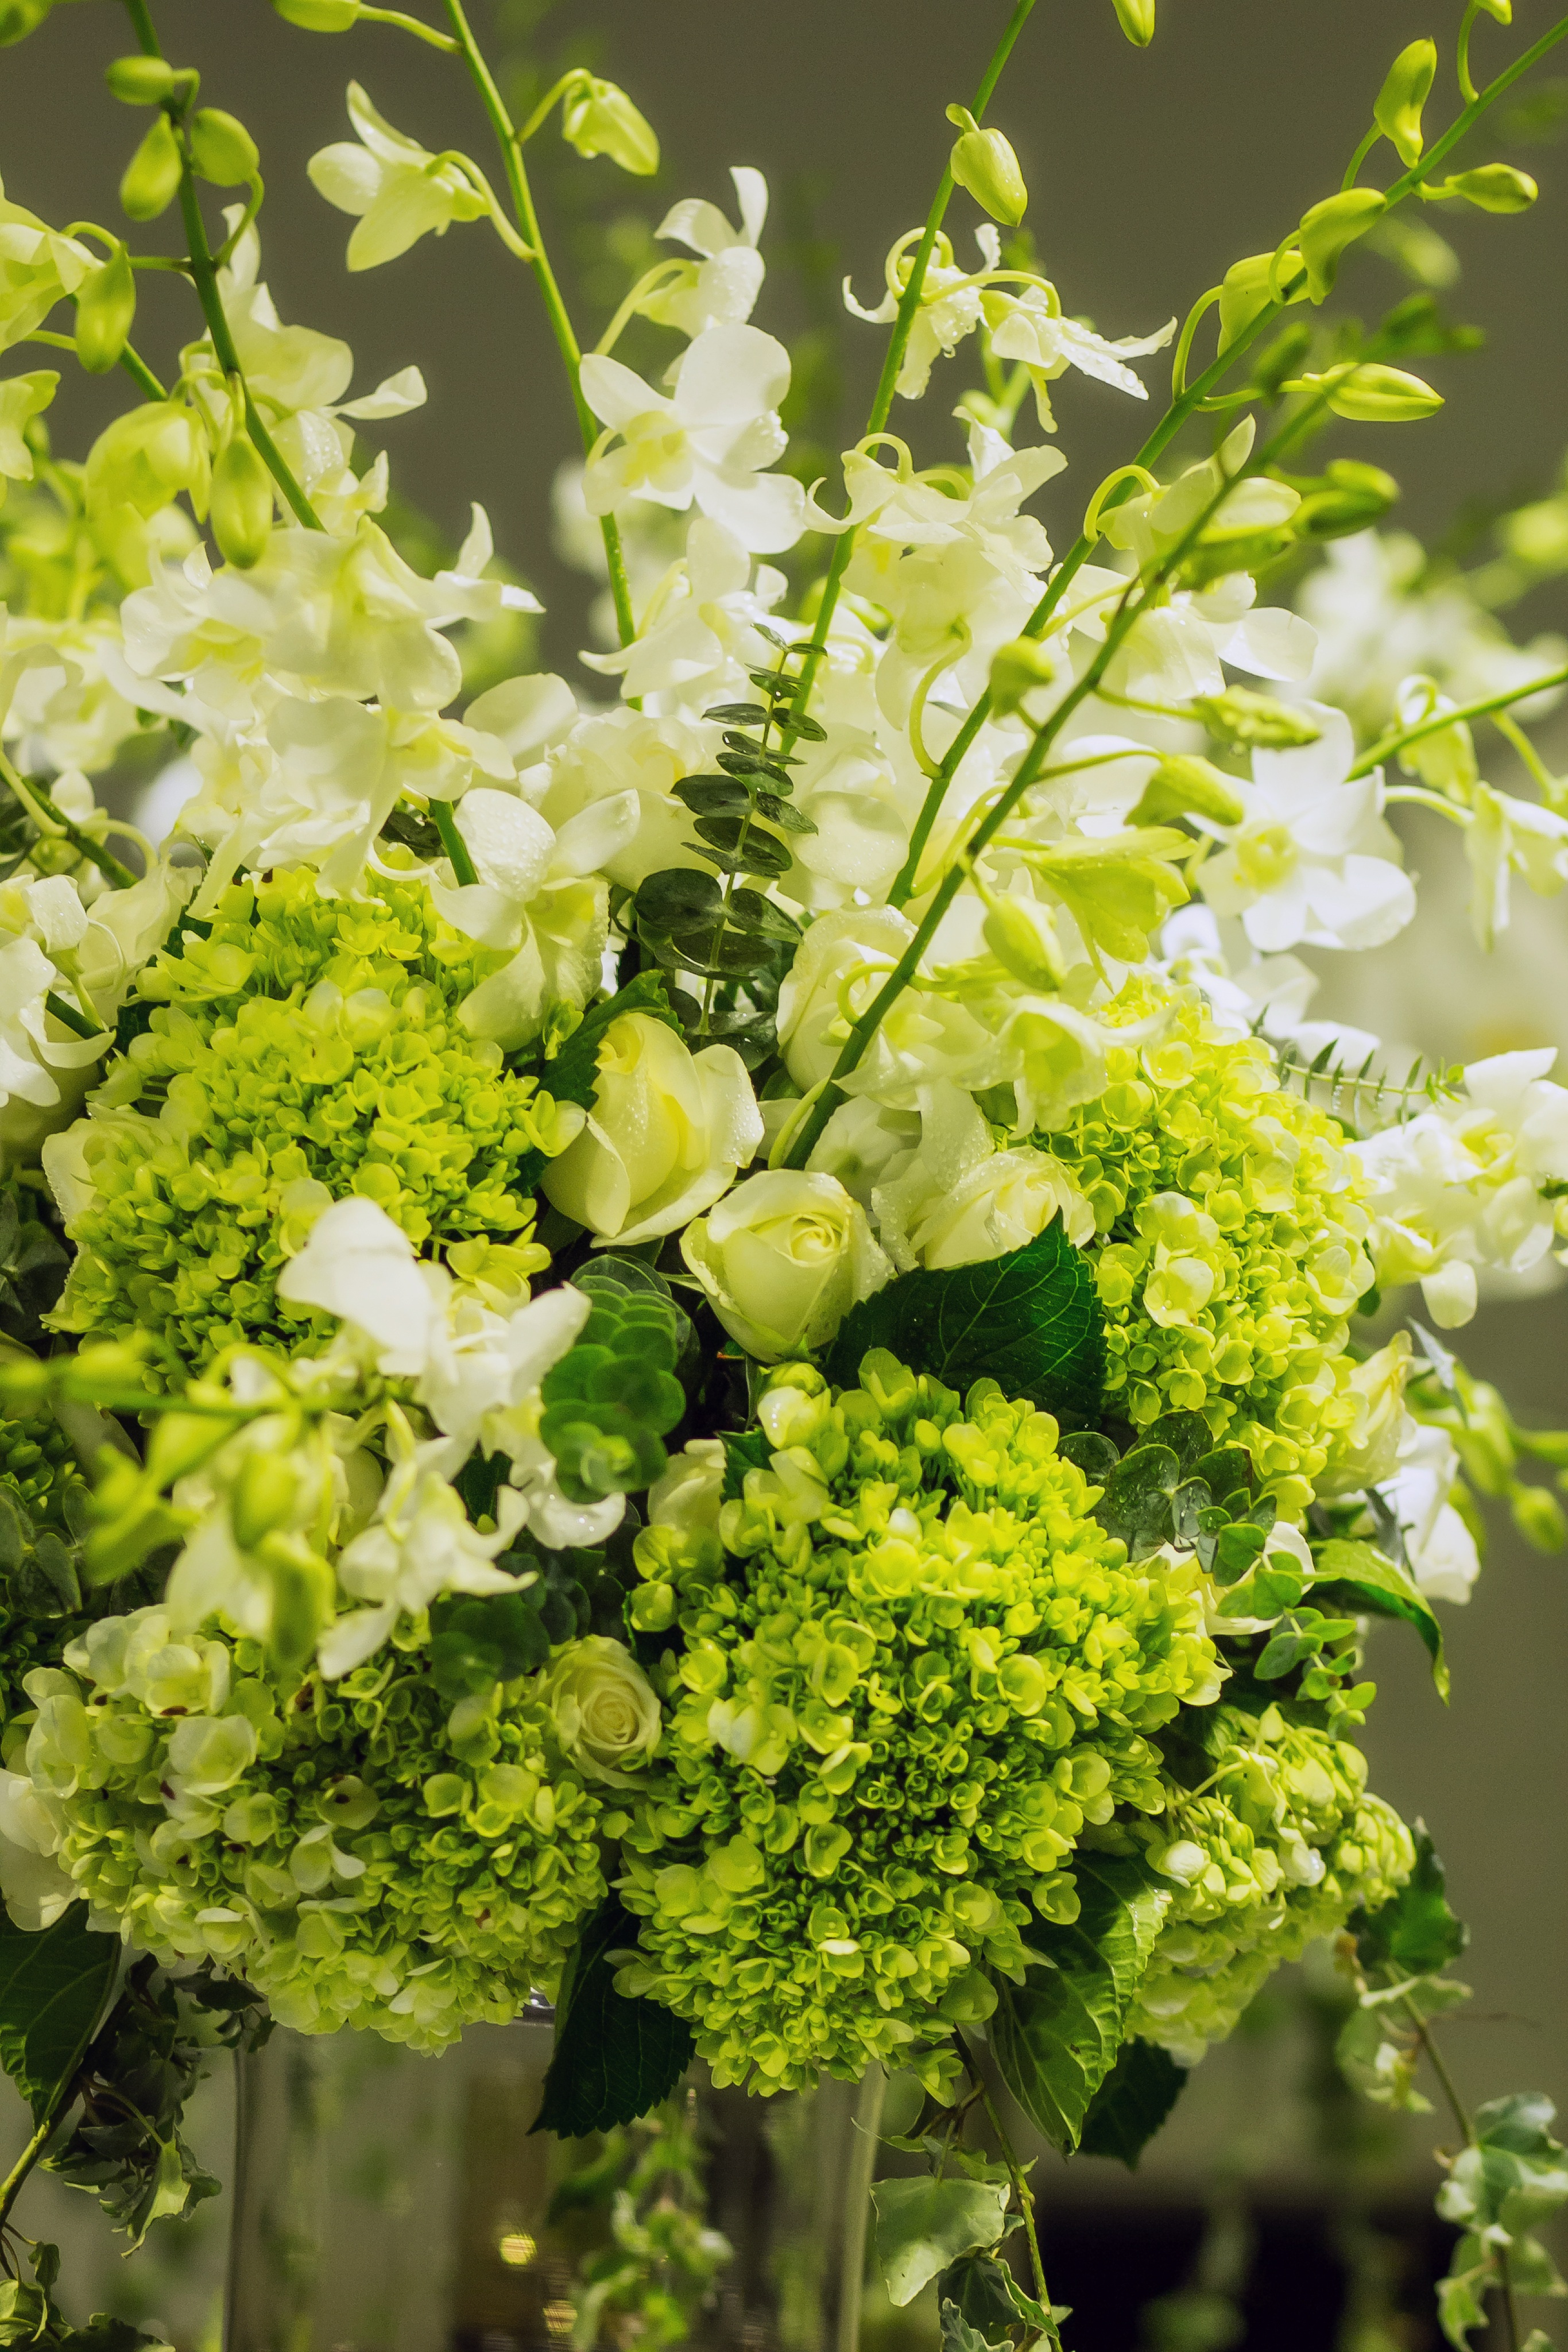
branch, blossom, fork, plant, leaf, flower, travel, europe, green, produce, natural, botany, blooming, garden, flora, spoon, hydrangea, candles, background, shrub, beauty, nice, elegant, flowerpot, floristry, decorate, flowering plant, beautiful fresh, beautiful eyes, green flowers, flower pots, hydrangeaceae, dao, flowers bloom, sort, floral design, background images, large leaf, cornales, banquet table, land plant, flower arranging, ly